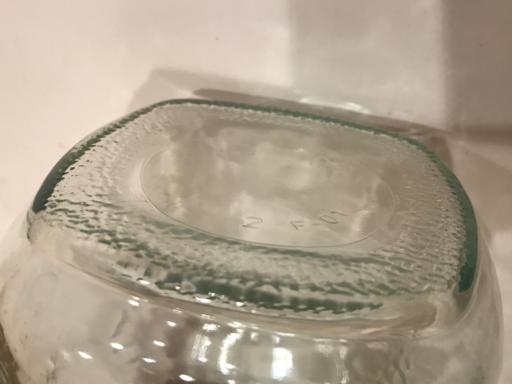
Waste category: glass